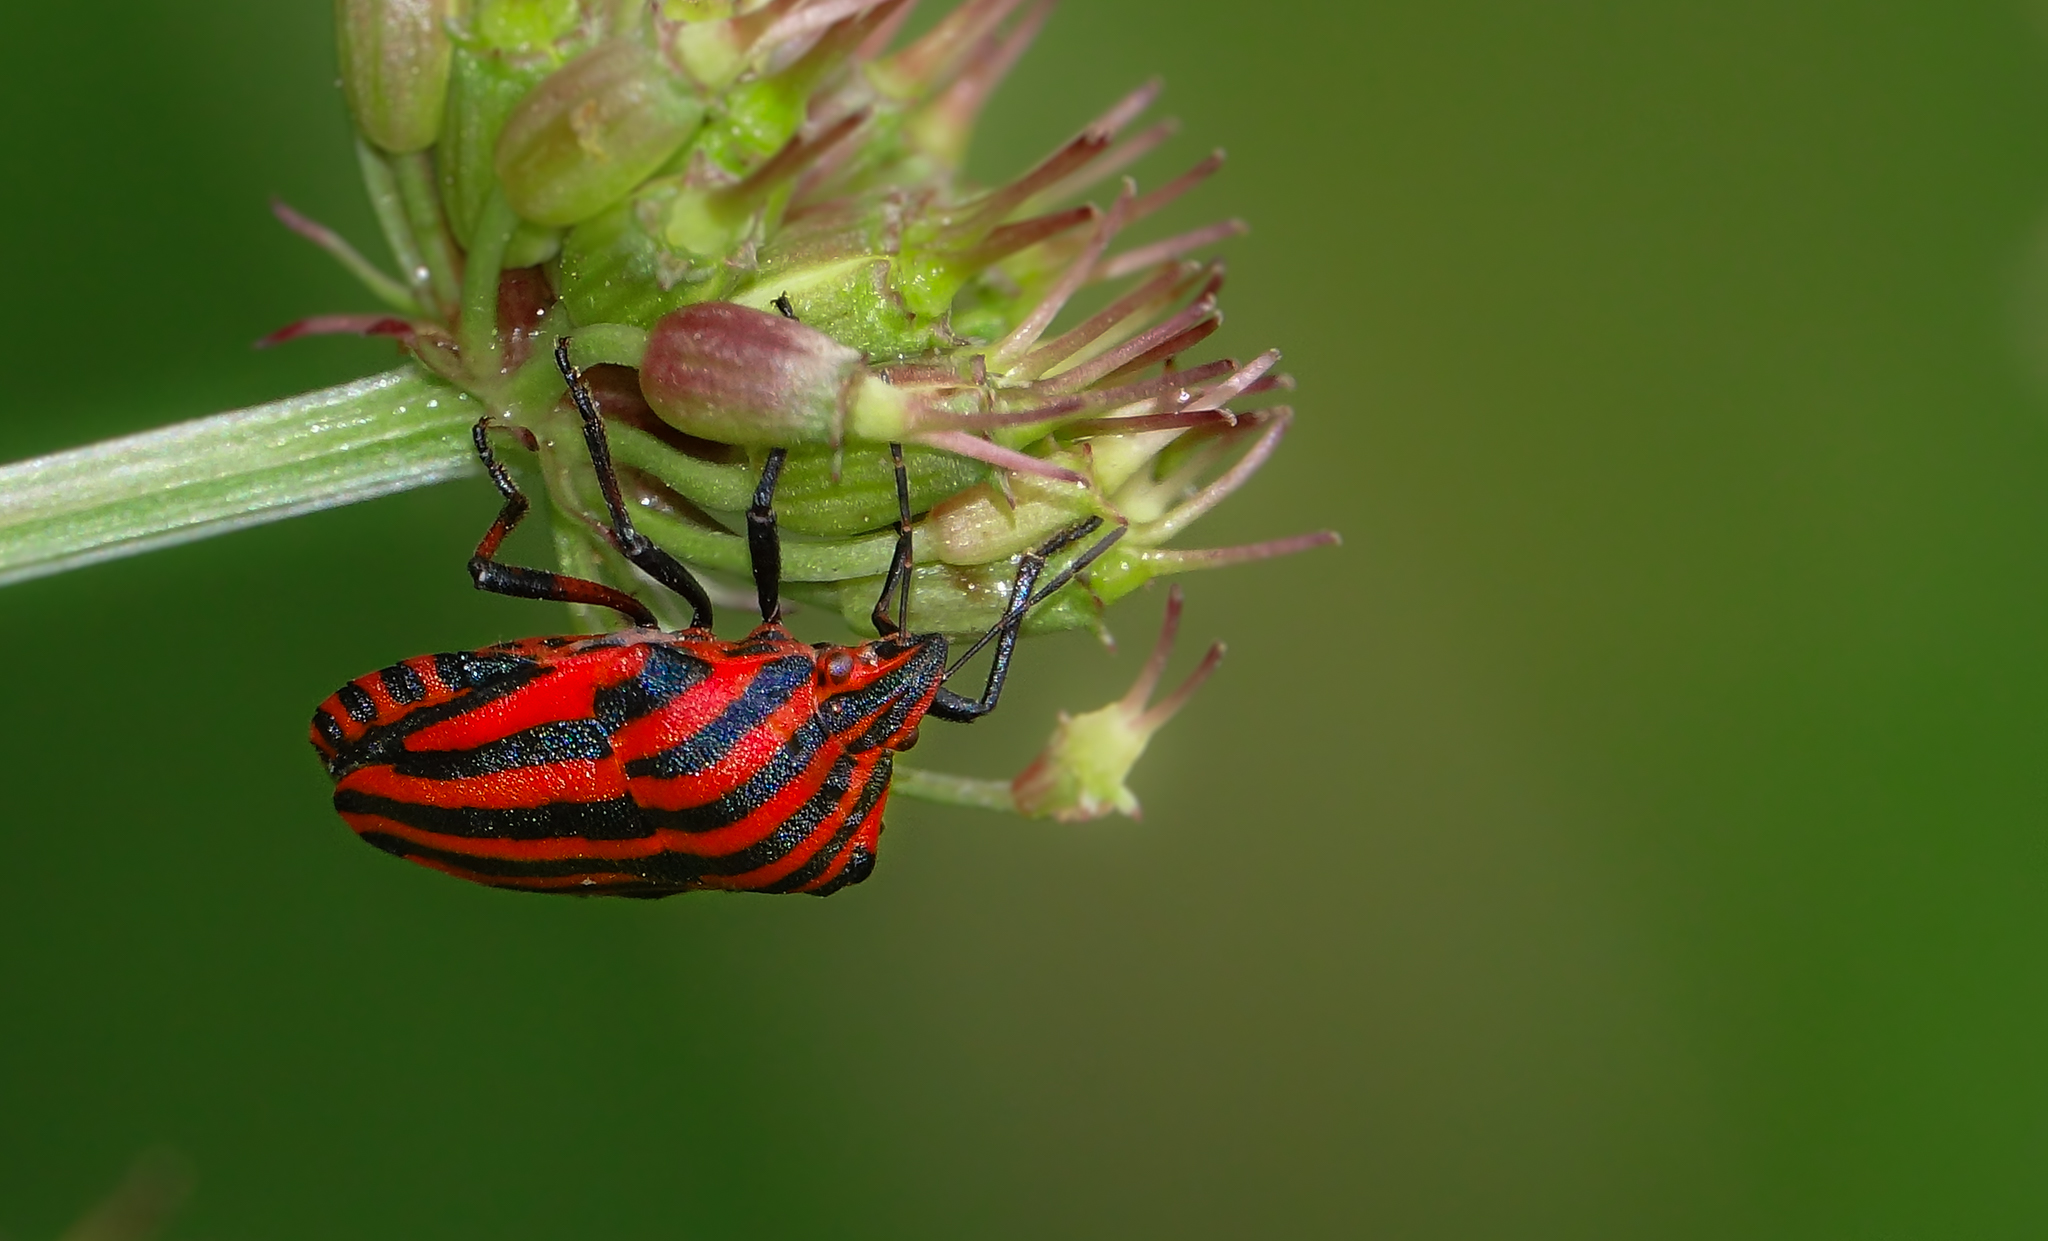
nature, branch, plant, photography, leaf, flower, green, insect, macro, bug, botany, flora, fauna, invertebrate, close up, animals, naturaleza, chinche, nectar, ggl1, gaby1, xovesphoto, sonydscrx10iii, sonyrx10iii, rx10iii, rx10m3, animales, macro photography, plant stem